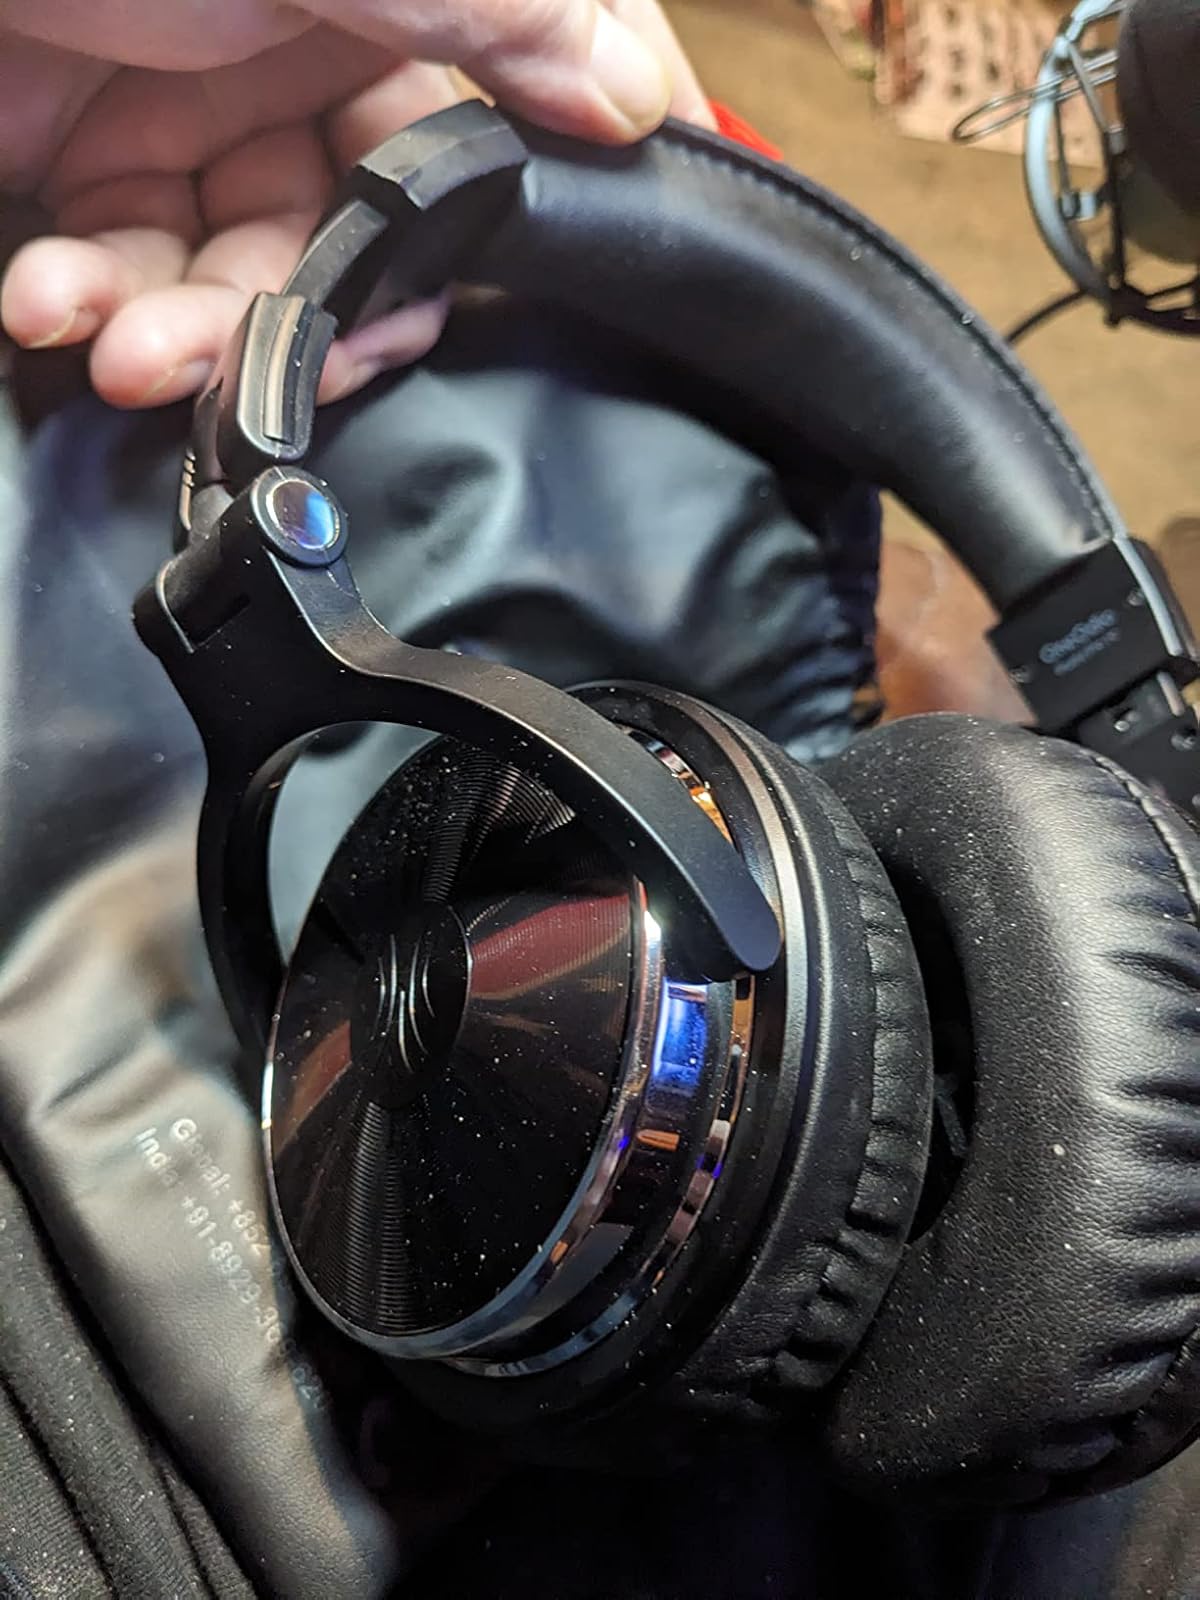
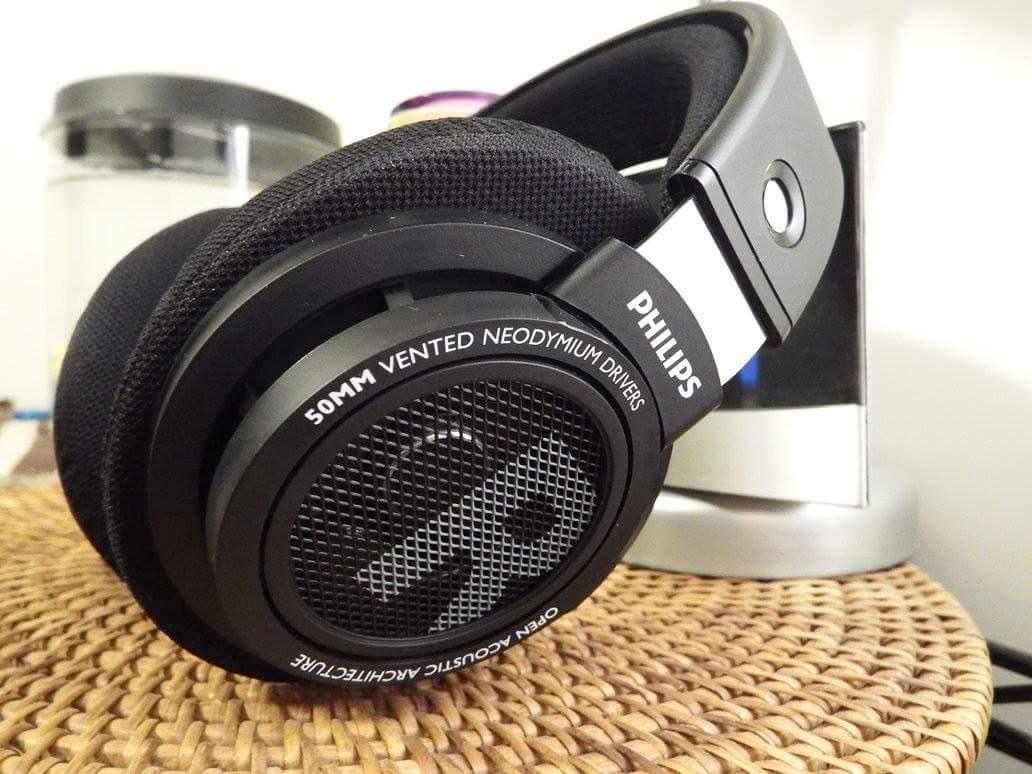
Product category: headphones
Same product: no